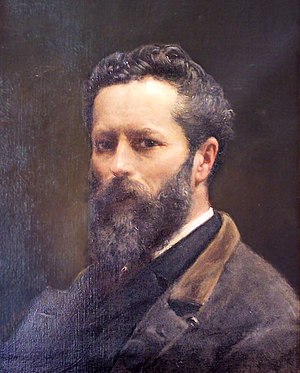
Otto Eerelman
Otto Eerelman var en hollandsk maler. Han er bedst kendt for sine skildringer af hunde og heste. Han var tillige hofmaler udførte flere portrætter af Wilhelmina, som prinsesse og dronning.